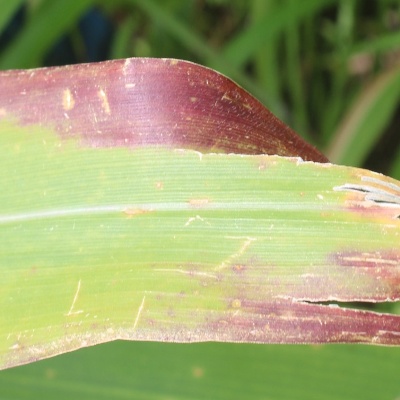
Crop: Maize
Condition: leaf blight